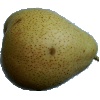
Label: Pear Forelle 1